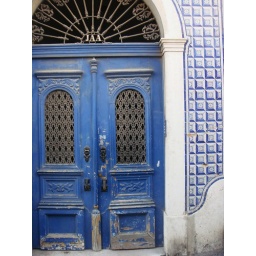
beautiful blue door and tiles in lissabon. i want to go back there soon...